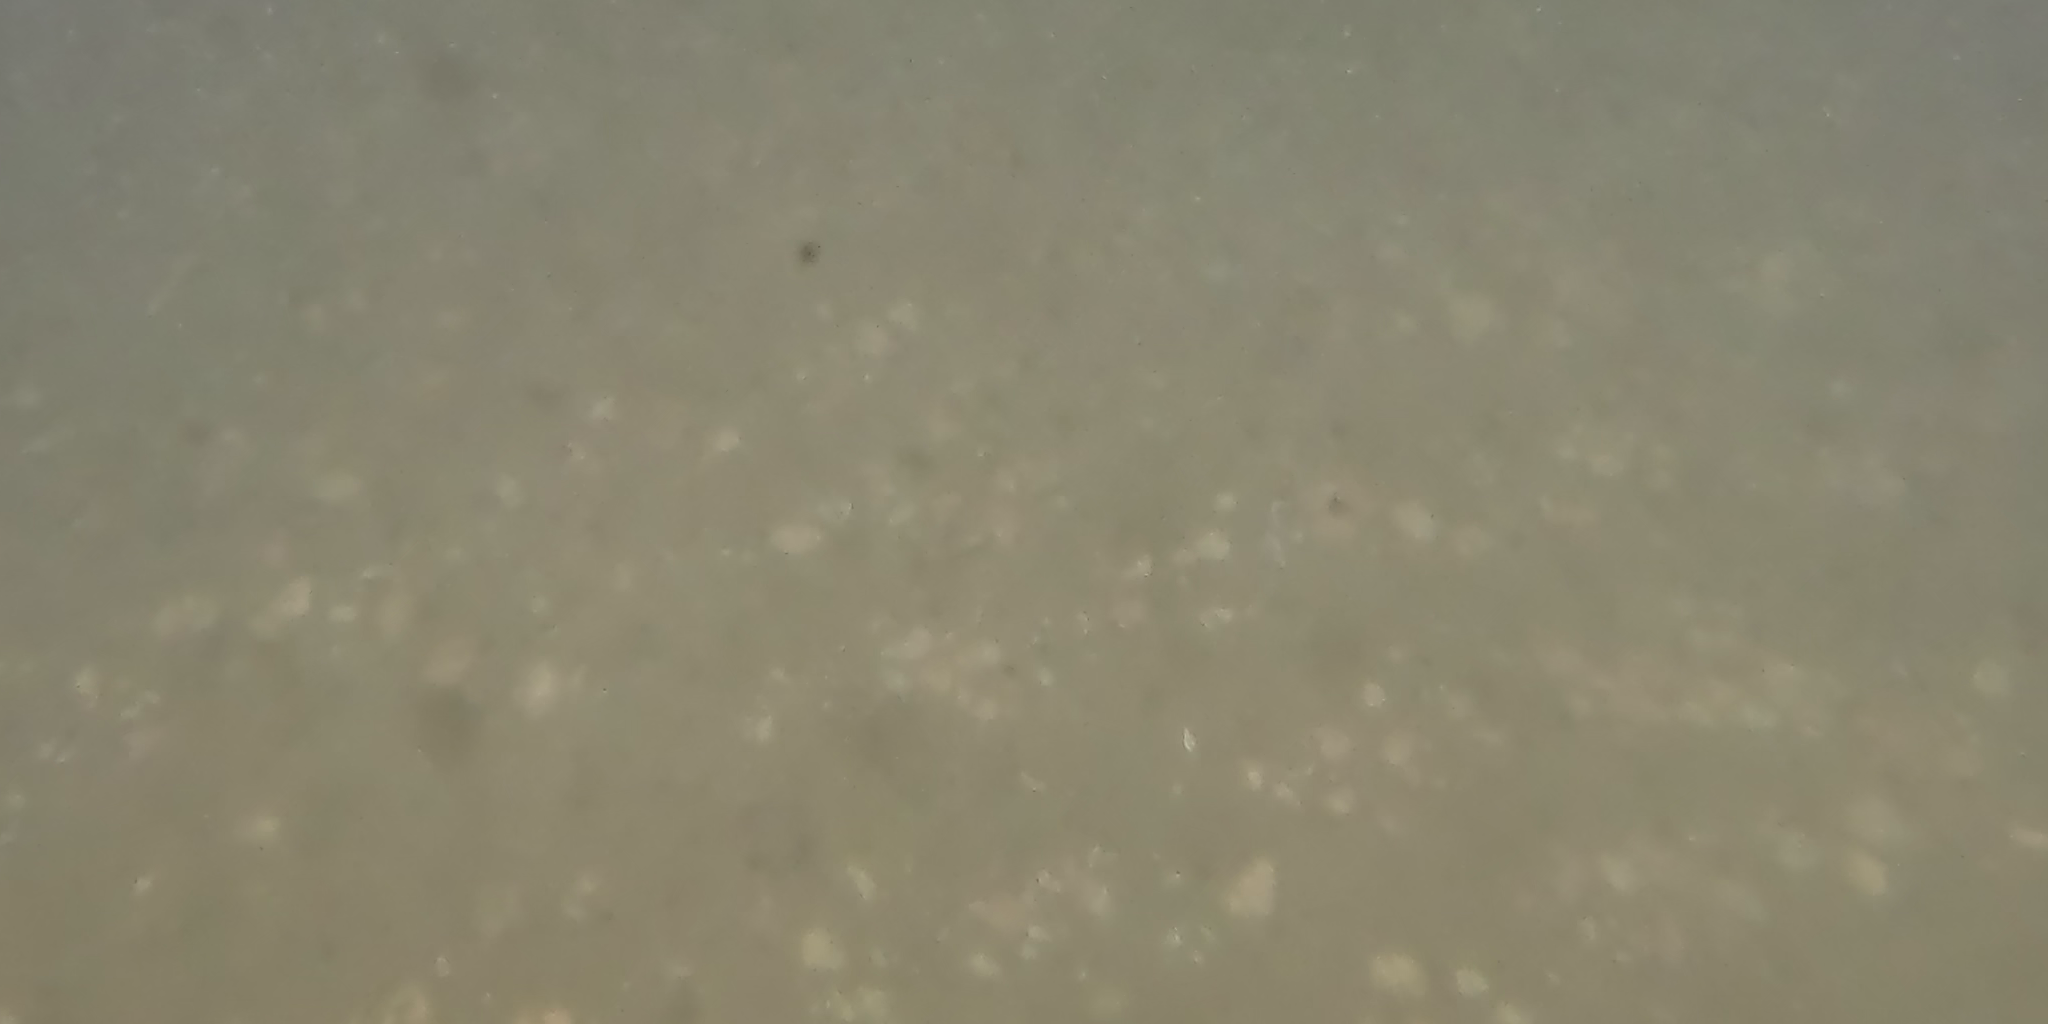
Seabed habitat: bad